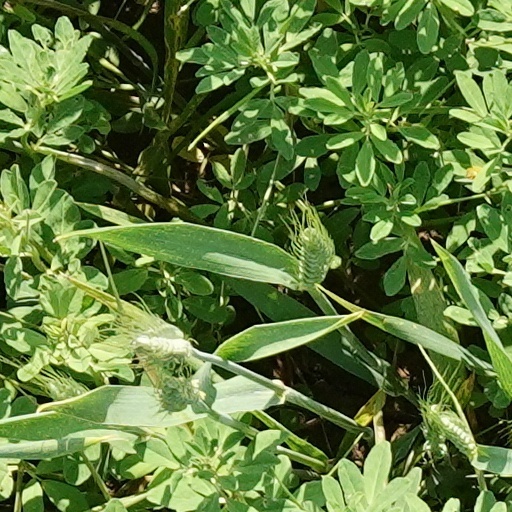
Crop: wheat